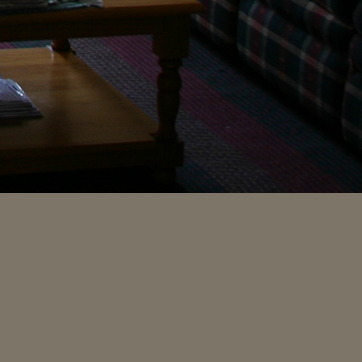
Material: carpet